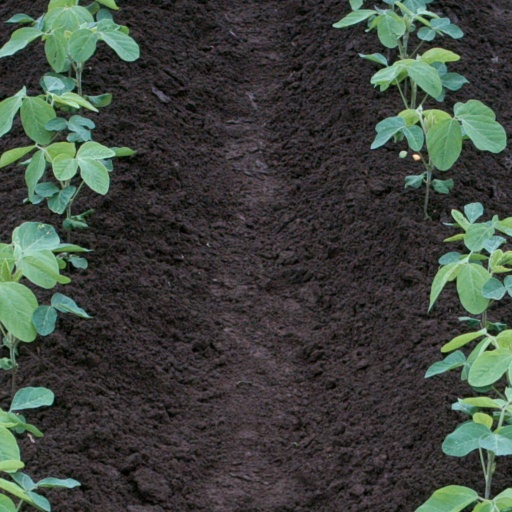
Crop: soybean